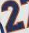
Number: 2